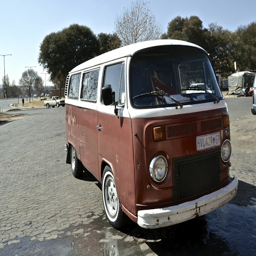
these wheels still exists , through them we get around .